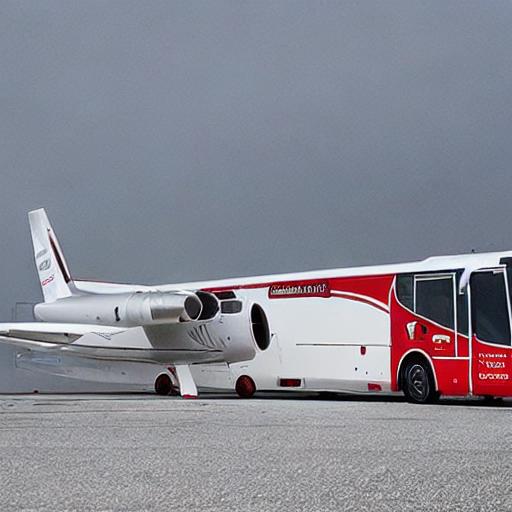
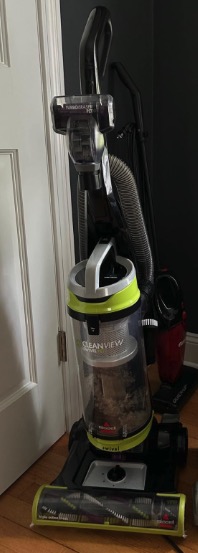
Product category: items_vacuum
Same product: no